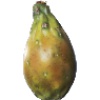
Label: Cactus fruit 1